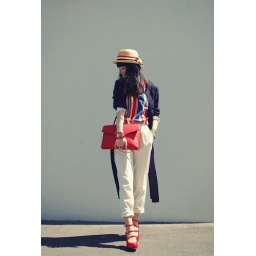
sailor girl in white pants